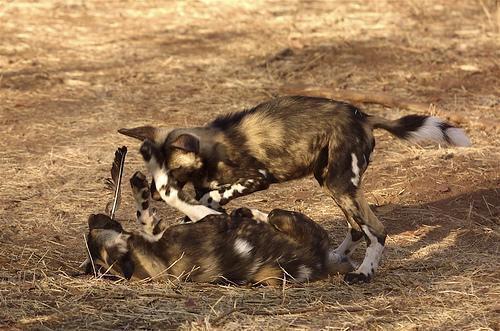
African_hunting_dog